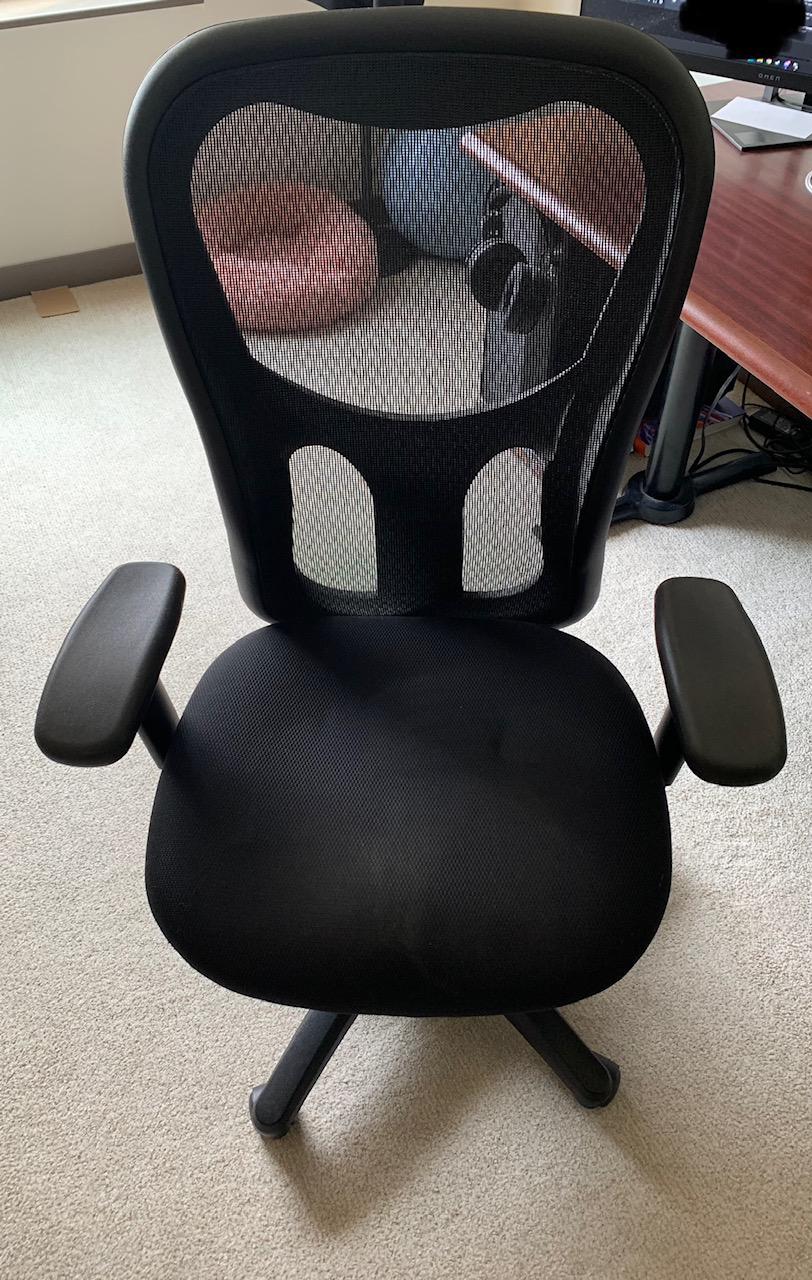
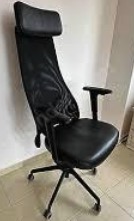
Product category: items_chair
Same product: no